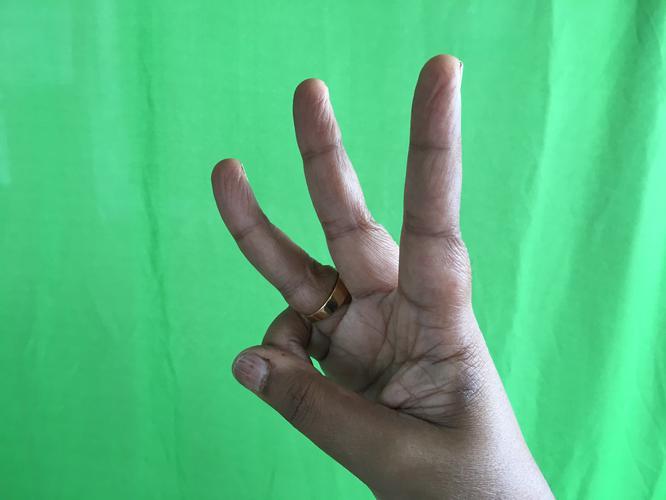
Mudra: Trishulam
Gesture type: single_hand